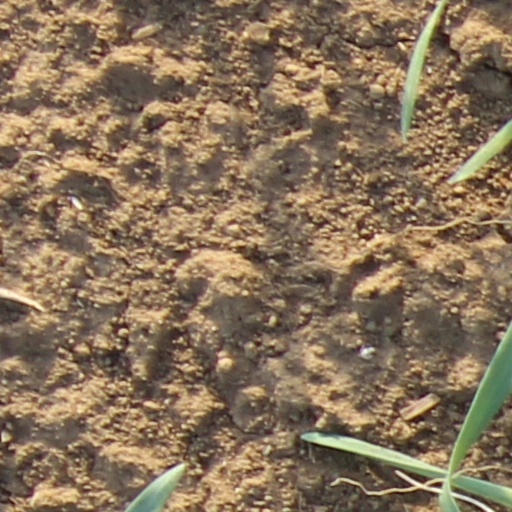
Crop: wheat